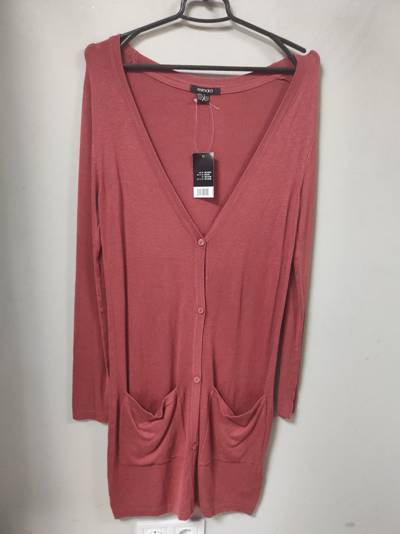
Waste category: clothes